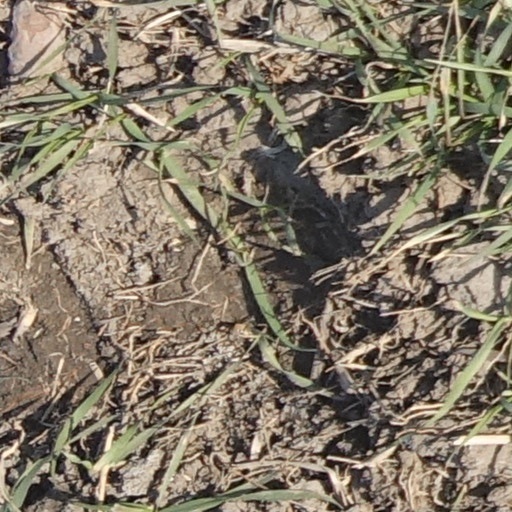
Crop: wheat